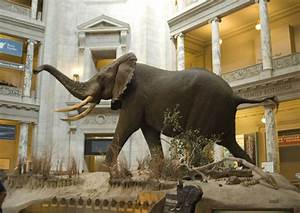
Label: elefante